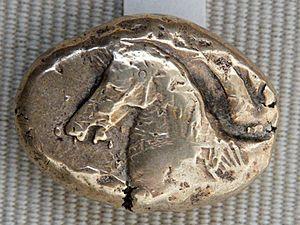
Statère d'électrum, Ionie, vers 600-580 av. J.-C., droit
Les monnaies grecques antiques sont un témoignage à la fois abondant et varié de la civilisation grecque. Apparue en Asie Mineure à la fin du VIIᵉ siècle av. J.-C., la frappe monétaire est rapidement adoptée par les Grecs et se développe dans l'ensemble de leur sphère d'influence, de l'Égypte à l'Espagne en passant par la mer Noire.
Éphèse est l'une des plus anciennes et plus importantes cités grecques d'Asie Mineure, la première de l'Ionie.